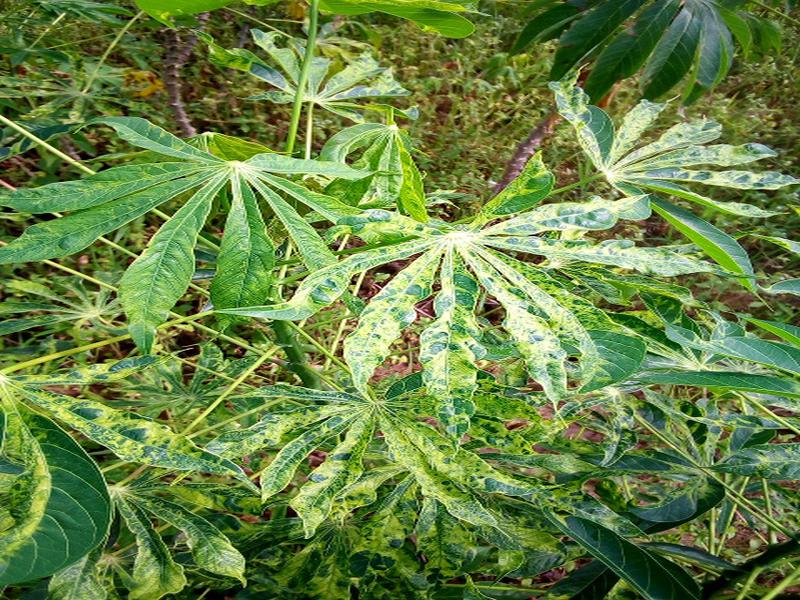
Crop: cassava
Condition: mosaic_disease